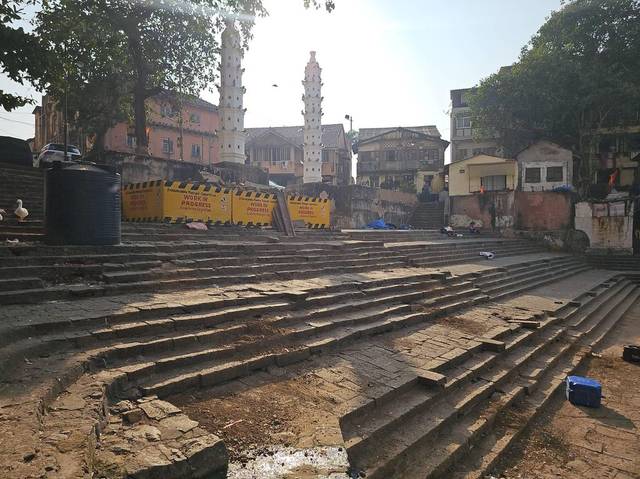
Region: India
Coordinates: 18.945, 72.794